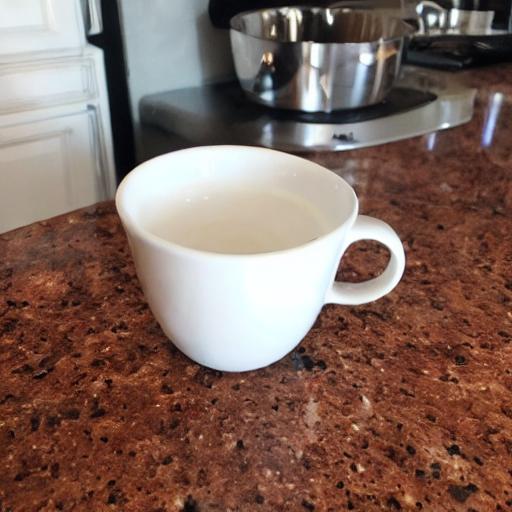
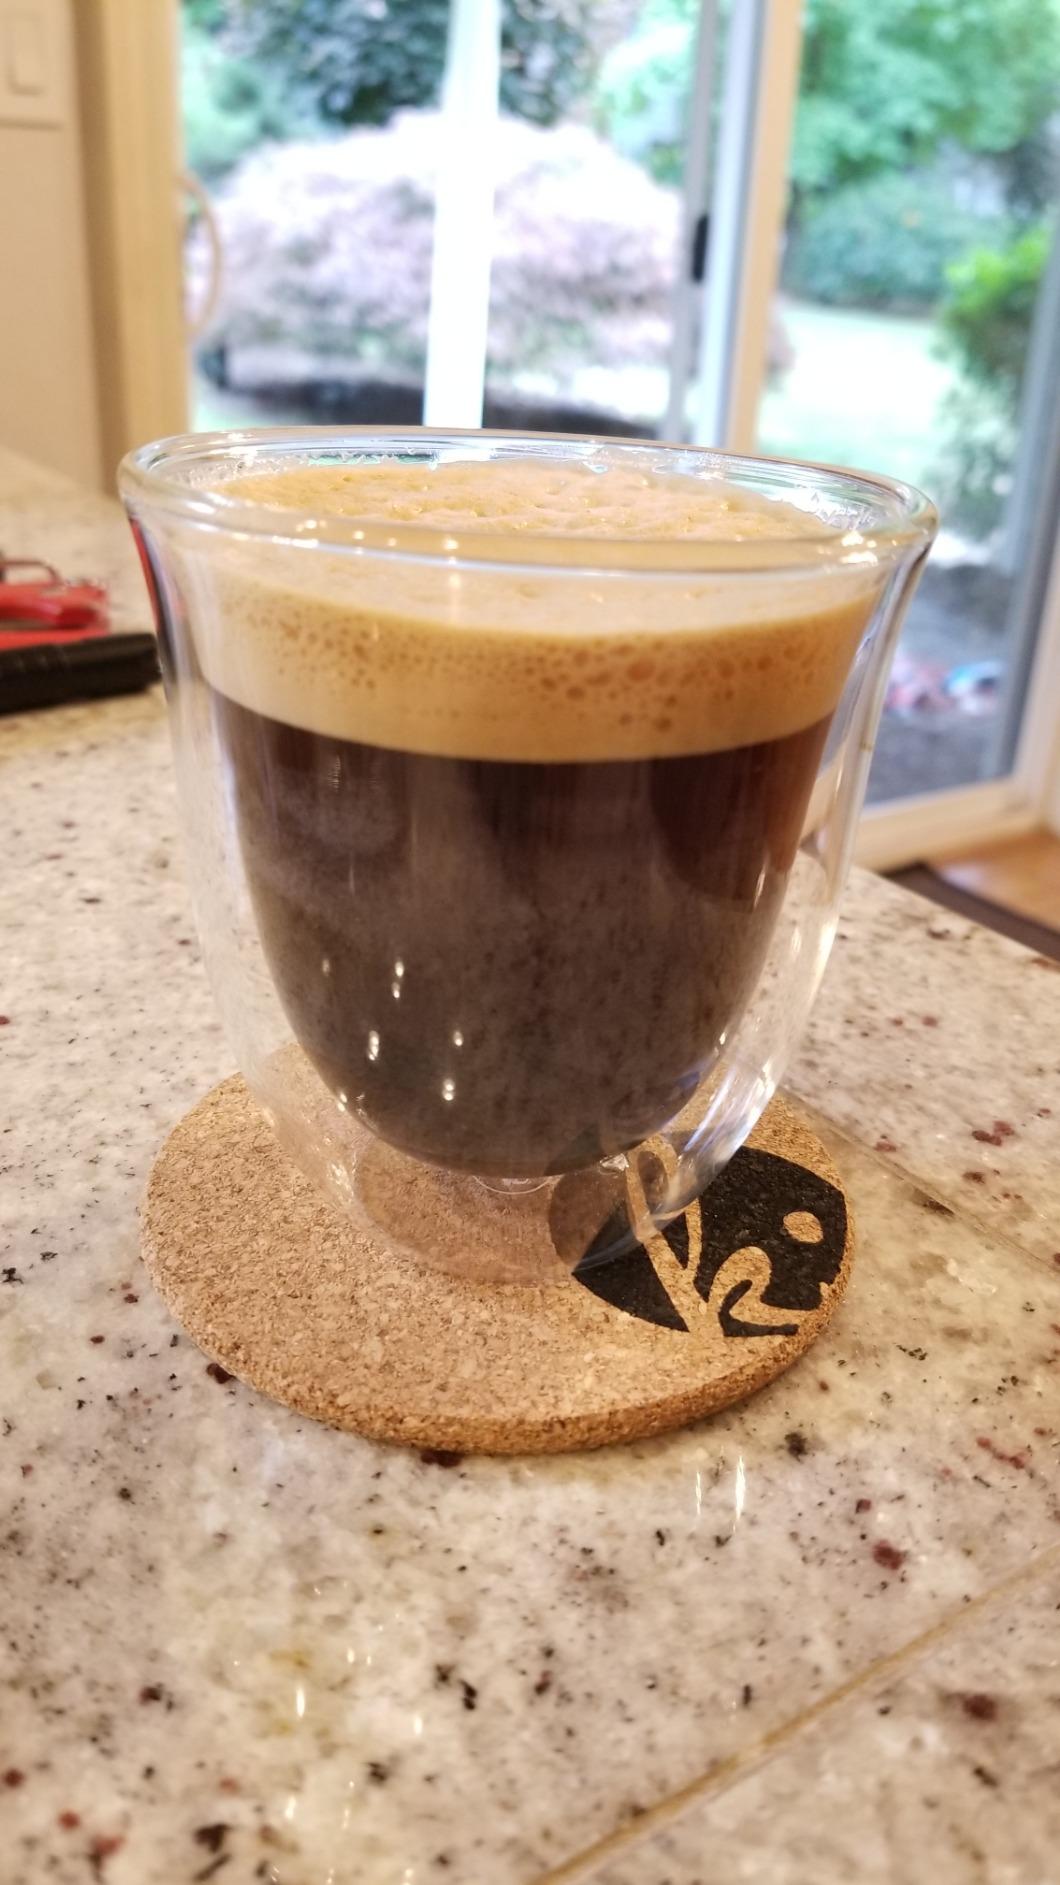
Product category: items_mug
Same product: no